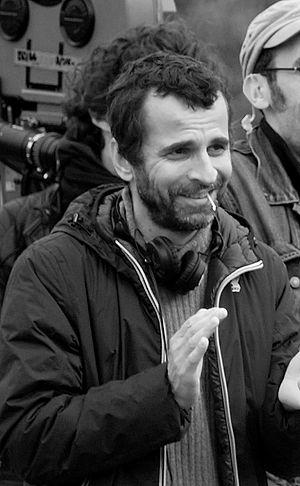
Eric lartigau sur le tournage de ""L'homme qui voulait vivre sa vie"" sur le port du Bono (Morbihan 56)"
Le Festival du film britannique de Dinard 2011 est la 22ᵉ édition du Festival du film britannique de Dinard, qui se déroule du 5 octobre 2011 au 9 octobre 2011. Nathalie Baye, actrice française, en est la présidente du jury.
Éric Lartigau, né le 20 juin 1964 à Paris, est un réalisateur français.